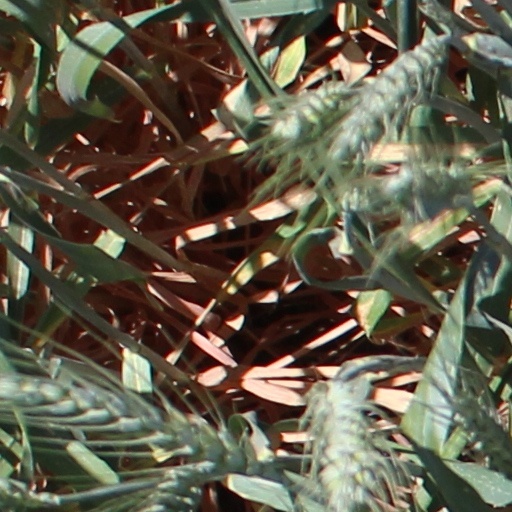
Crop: wheat